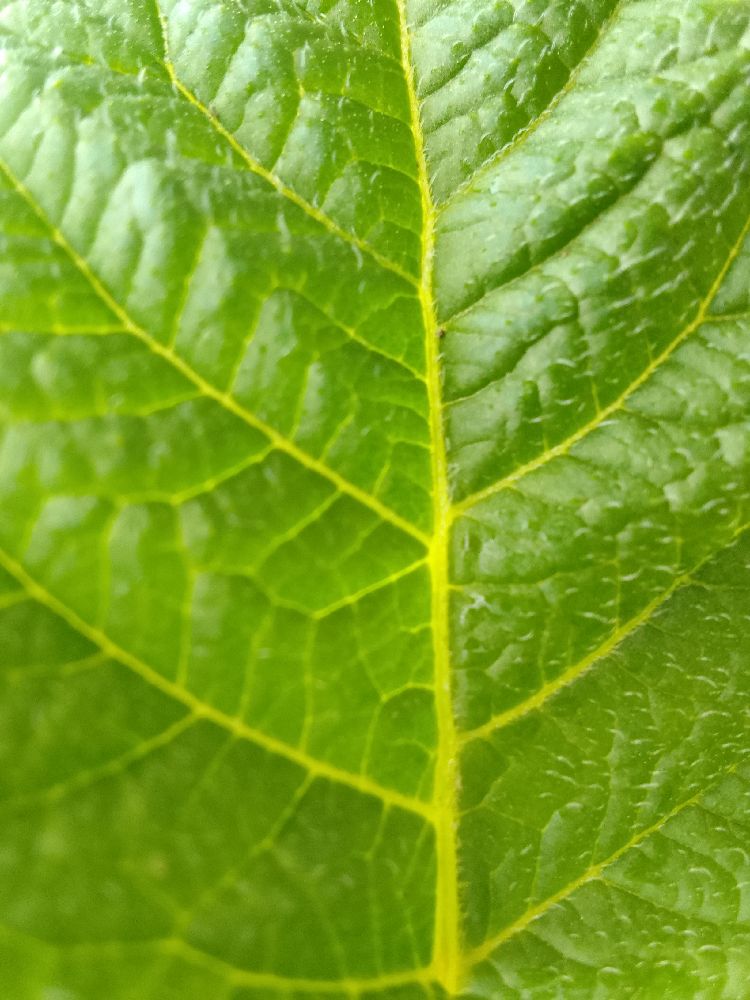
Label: Healthy